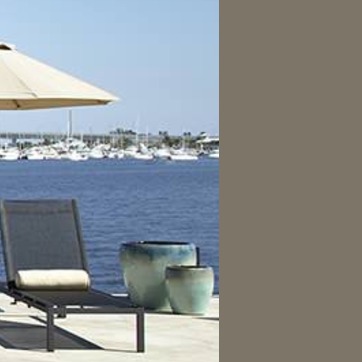
Material: water